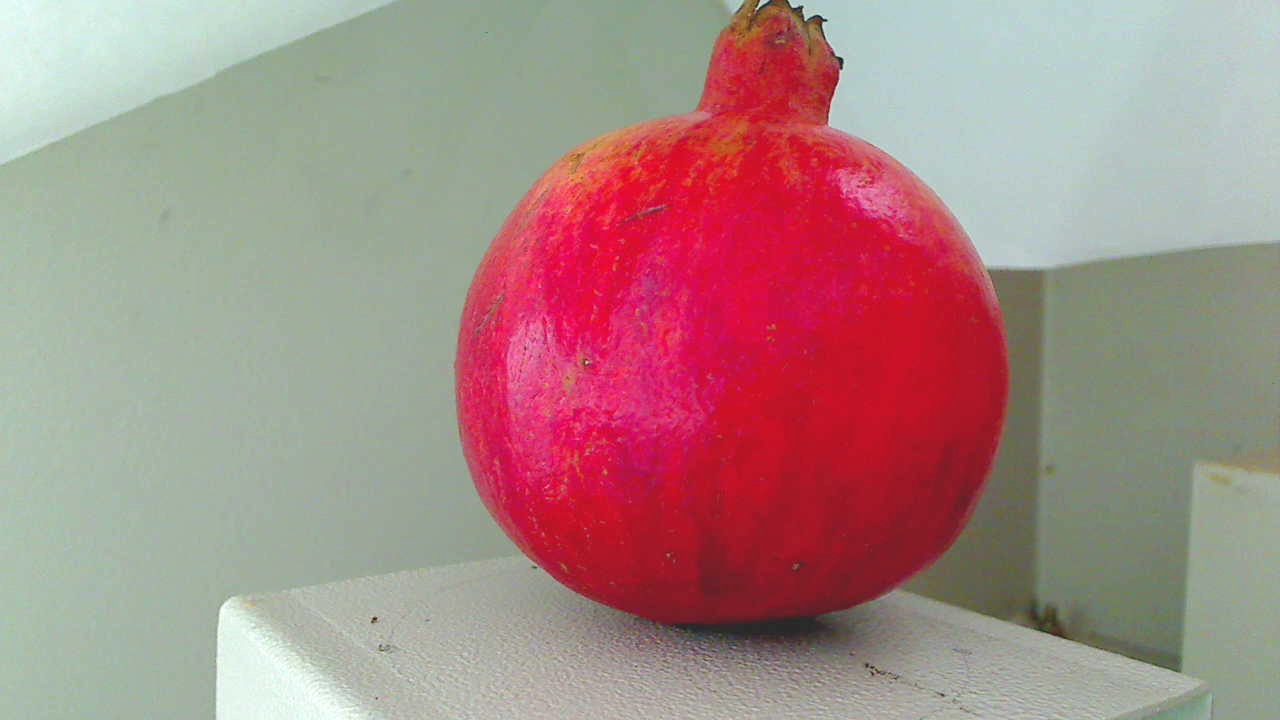
Grade: grade-2
Quality: quality-2